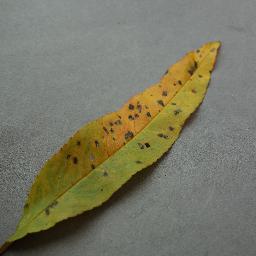
Label: Peach___Bacterial_spot